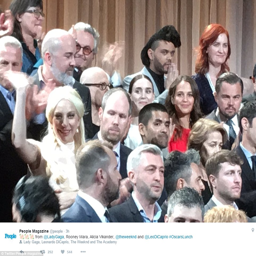
all smiles : fresh from her performance , waves for a photo taken by magazine at the luncheon